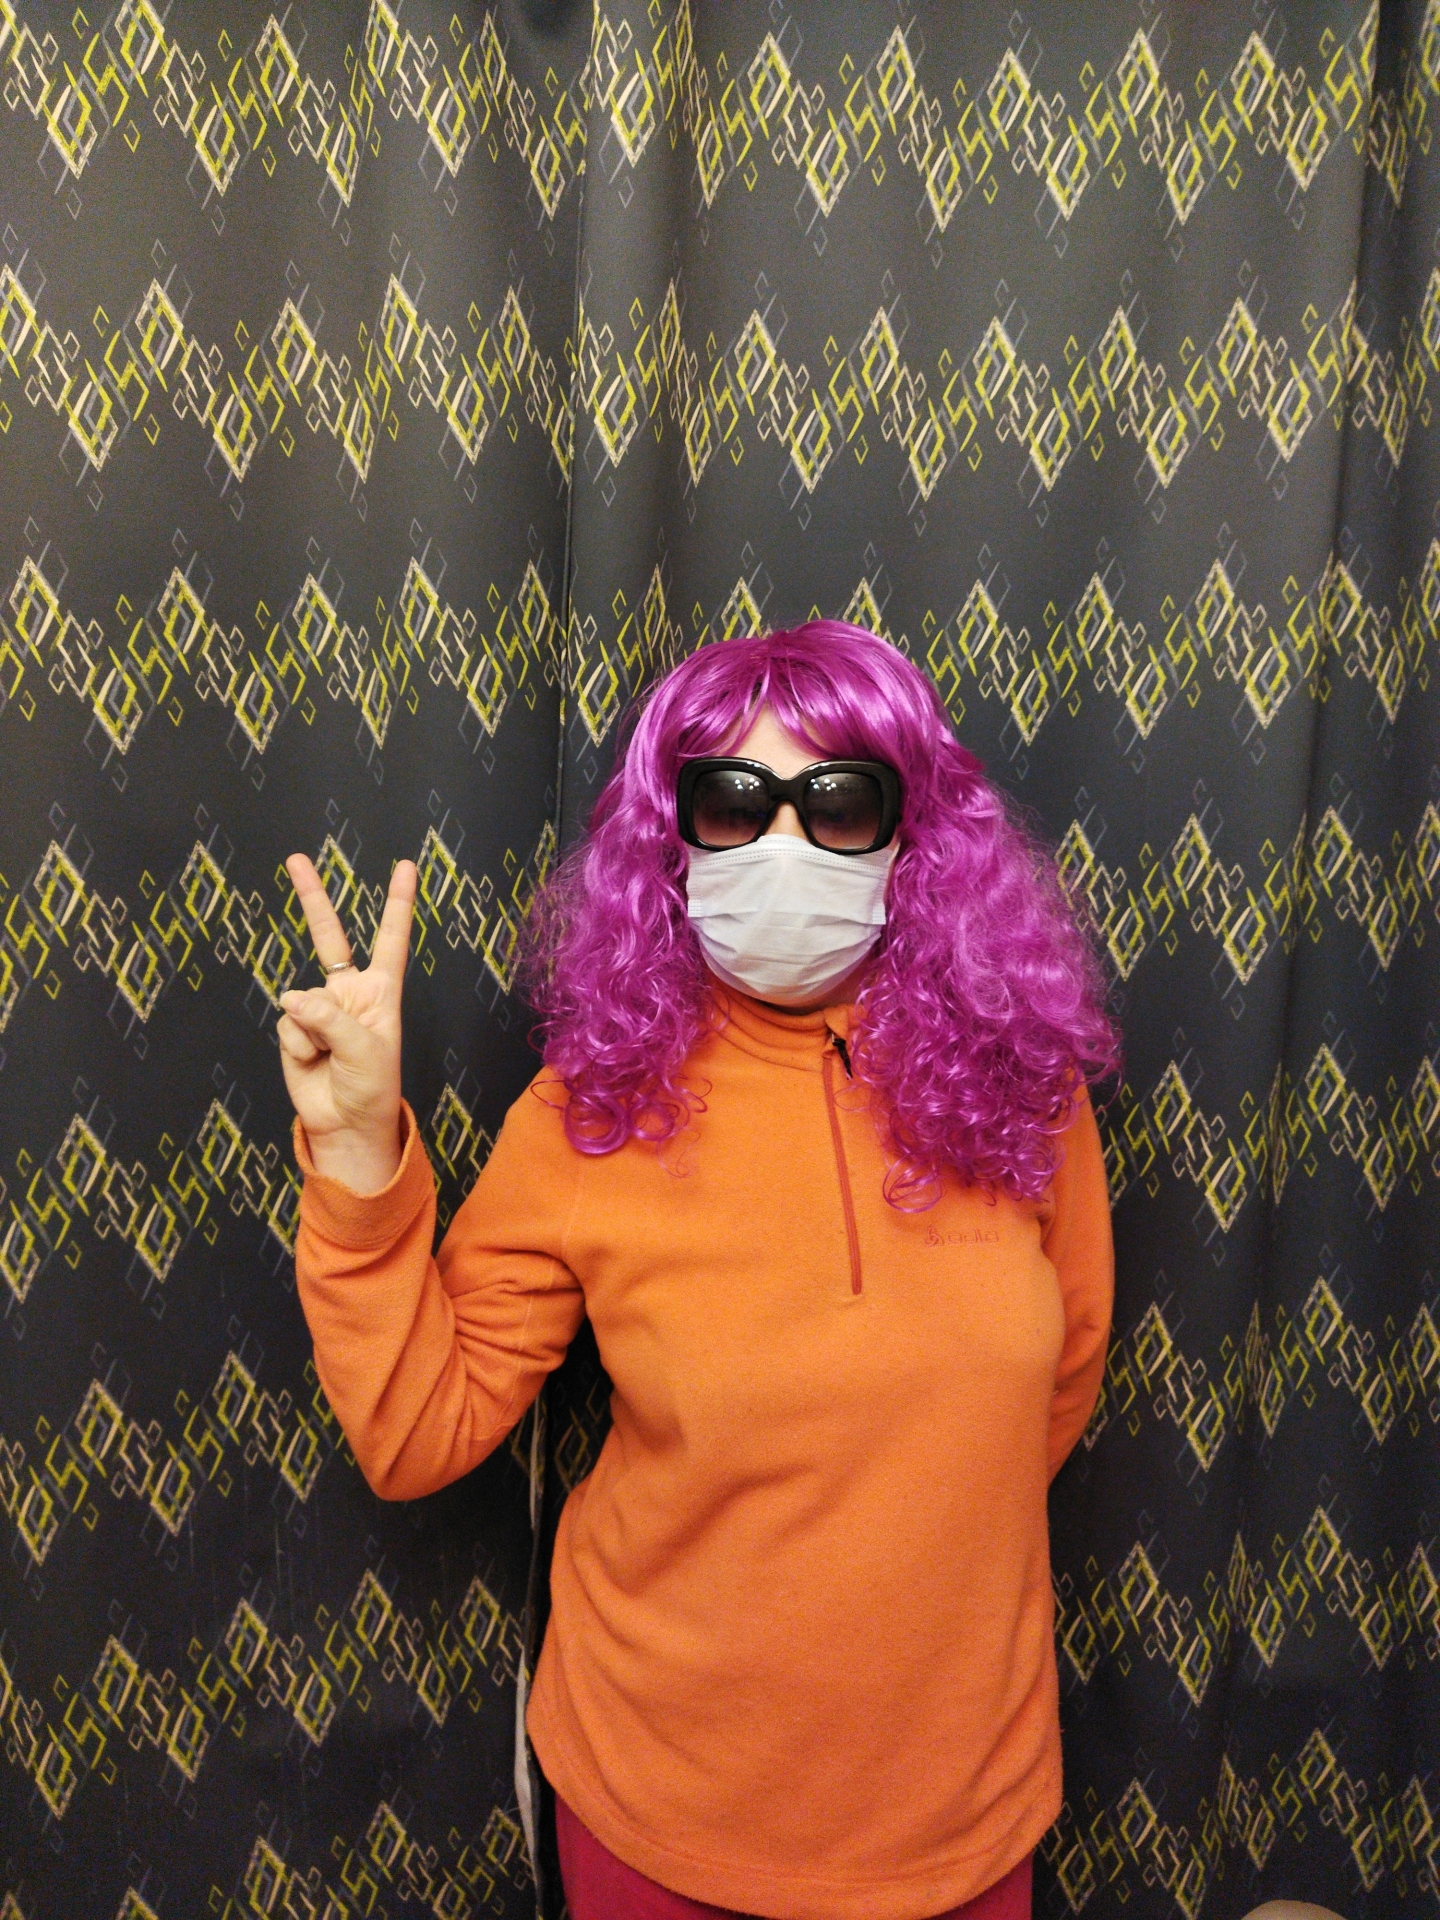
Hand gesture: peace